Island Express (train)

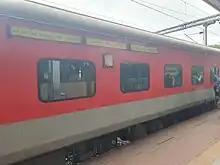
Island Express

The 16525 /16526 Island Express is an Indian Railways train running between Bengaluru City and Kanyakumari railway station, Kanyakumari. Train no. 16526 runs from Bengaluru to Kanyakumari, and Train No. 16525 runs in the reverse direction. The train runs daily through the state of Kerala (via , Ernakulam, Thrissur, and ) and covers the 929 km journey.